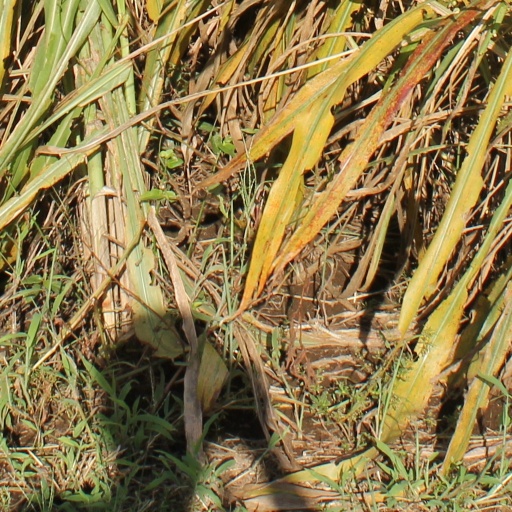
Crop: sorghum